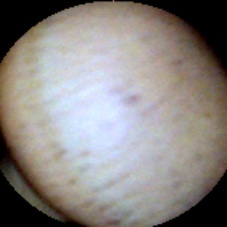
Label: Intact